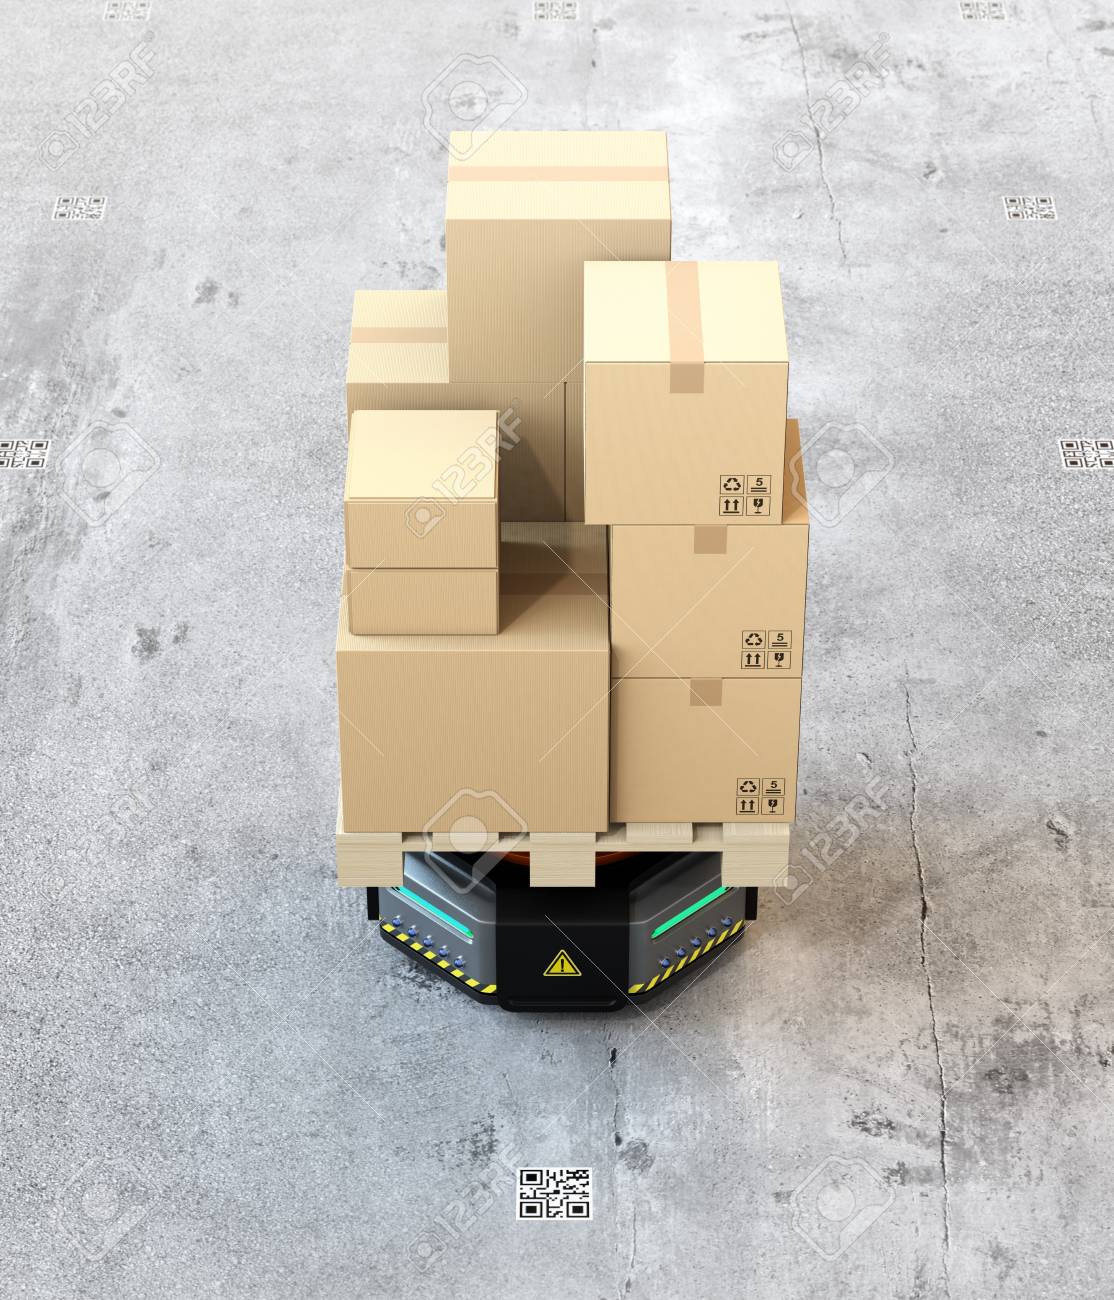
Label: cardboard